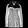
Label: Coat